Alb (High Rhine)

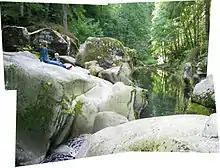
Teufelsküche, a giant's kettle in the Alb valley

The slope of the Alps increased greatly in the ravines and the river forces its way through the more canyon-like passages and blocked sections known as the ("Devil's Kitchen"). The Ibach and Höllbach join from the right, each emerging from its own narrow gorge. The Höllbach has two waterfalls in this area. Because the gorge is so narrow, the road is up to higher, on the left bank. On a wider spot in the valley, is the saw mill "Tiefenstein" and two tributaries, Schildbach and Steinbach. Halfway up the slope, there are granite quarries and the ruins of two castles.